Montel Vontavious Porter

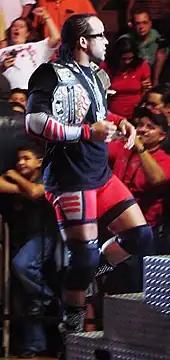
MVP as both the United States Champion (right shoulder) and one half of the WWE Tag Team Champion (left shoulder) in 2007

On September 25, 2024 at Grand Slam, MVP made his surprise debut for All Elite Wrestling (AEW), where he interrupted Prince Nana's interview about Swerve Strickland's condition and offered to take over for Nana as Strickland's manager, accusing Nana as the reason for Strickland's recent losses. The following week on "AEW Dynamite"'s fifth anniversary episode, MVP introduced former Hurt Business member Shelton Benjamin as one of his business partners. MVP and Benjamin would go on to reform The Hurt Business under the new name "The Hurt Syndicate" and established themselves as heels. On October 12 at WrestleDream, MVP confronted Strickland, who responded by rejecting MVP's services and remained loyal to Prince Nana. On October 30 at Fright Night Dynamite, MVP and Benjamin reunited with Bobby Lashley, as the trio beat down Strickland and Nana to close the show.